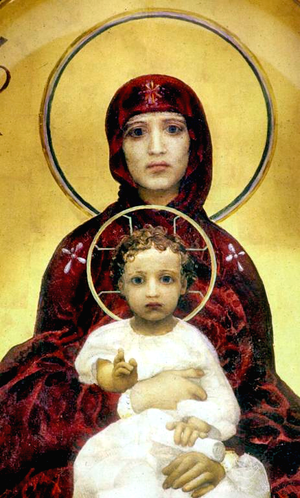
La Vierge à l'Enfant ou Madone est une icône peinte en 1884-1885 par Mikhaïl Vroubel pour une iconostase en marbre de l'église Saint-Cyrille à Kiev Cette réalisation fait connaître Vroubel au grand public et lui servira de jalon durant toute sa carrière d'artiste et de décorateur. Malgré le fait que l'œuvre respecte tous les canons de l' iconographie orthodoxe de la Mère de Dieu, les critiques d'art célèbrent son expressivité et son caractère insolite. Les visages de la Vierge et du Christ enfant ont été réalisés par Vroubel avec pour modèles l'épouse et la fille cadette de l'historien d'art Adrian Prakhov.
Mikhaïl Aleksandrovitch Vroubel est un peintre russe, né à Omsk le 17 mars 1856, mort à Saint-Pétersbourg le 14 avril 1910. Son père est d'ascendance polonaise ; sa mère, danoise, meurt alors qu'il n'a que trois ans.